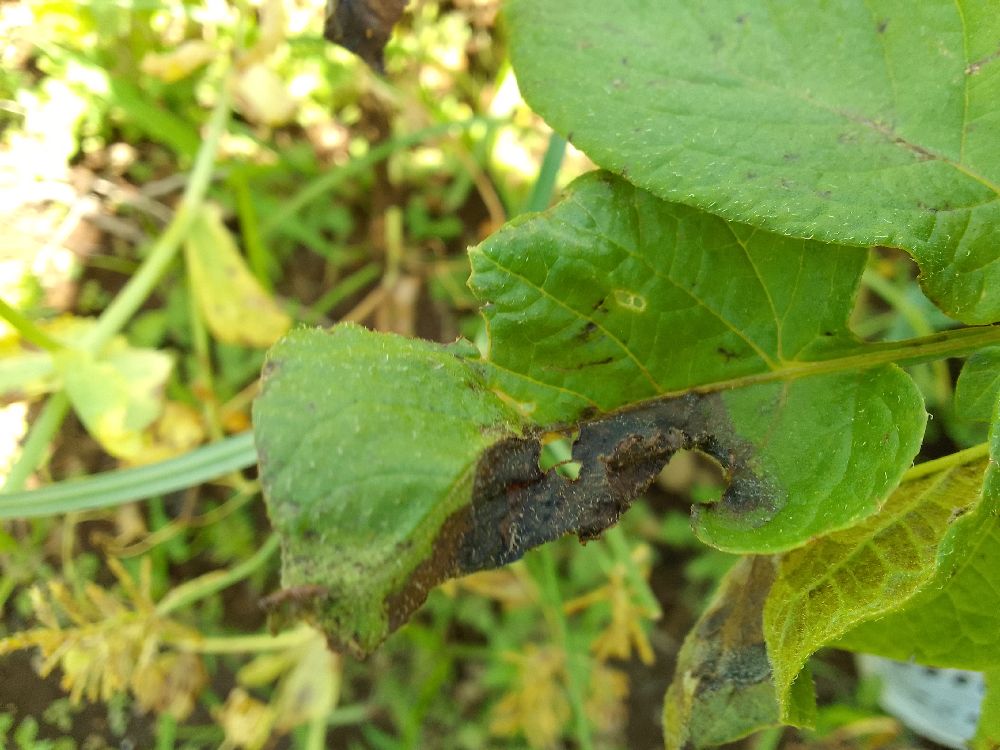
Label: Late blight